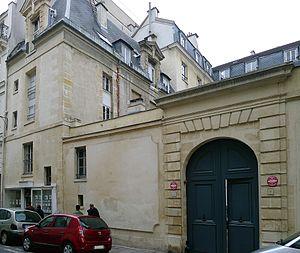
Rue Charlot, n°7 hôtel Cornuel - Paris III This building is indexed in the Base Mérimée, a database of architectural heritage maintained by the French Ministry of Culture,
Cet article recense les monuments historiques du 3ᵉ arrondissement de Paris, en France.